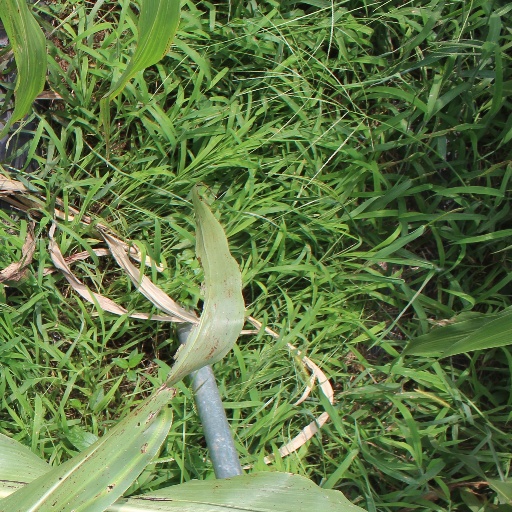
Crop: sorghum